Normanby Hotel

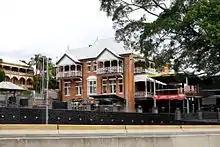
Normanby Hotel, 2016

This two-storeyed brick hotel was constructed in 1890 for Brisbane publican Elizabeth Sophia Burton, on land acquired by her husband in 1865.